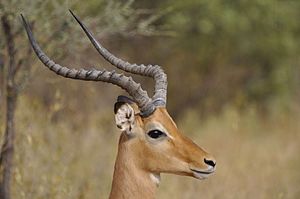
Antiloper / Galleri
Antiloper er en polyfyletisk gruppe drøvtyggende klovdyr. Gruppen tilhører familien de skedehornede og ordenen parrettåede hovdyr. Gruppen omfatter ca. 90 hjortelignende dyrearter fordelt på 30 delgrupper.